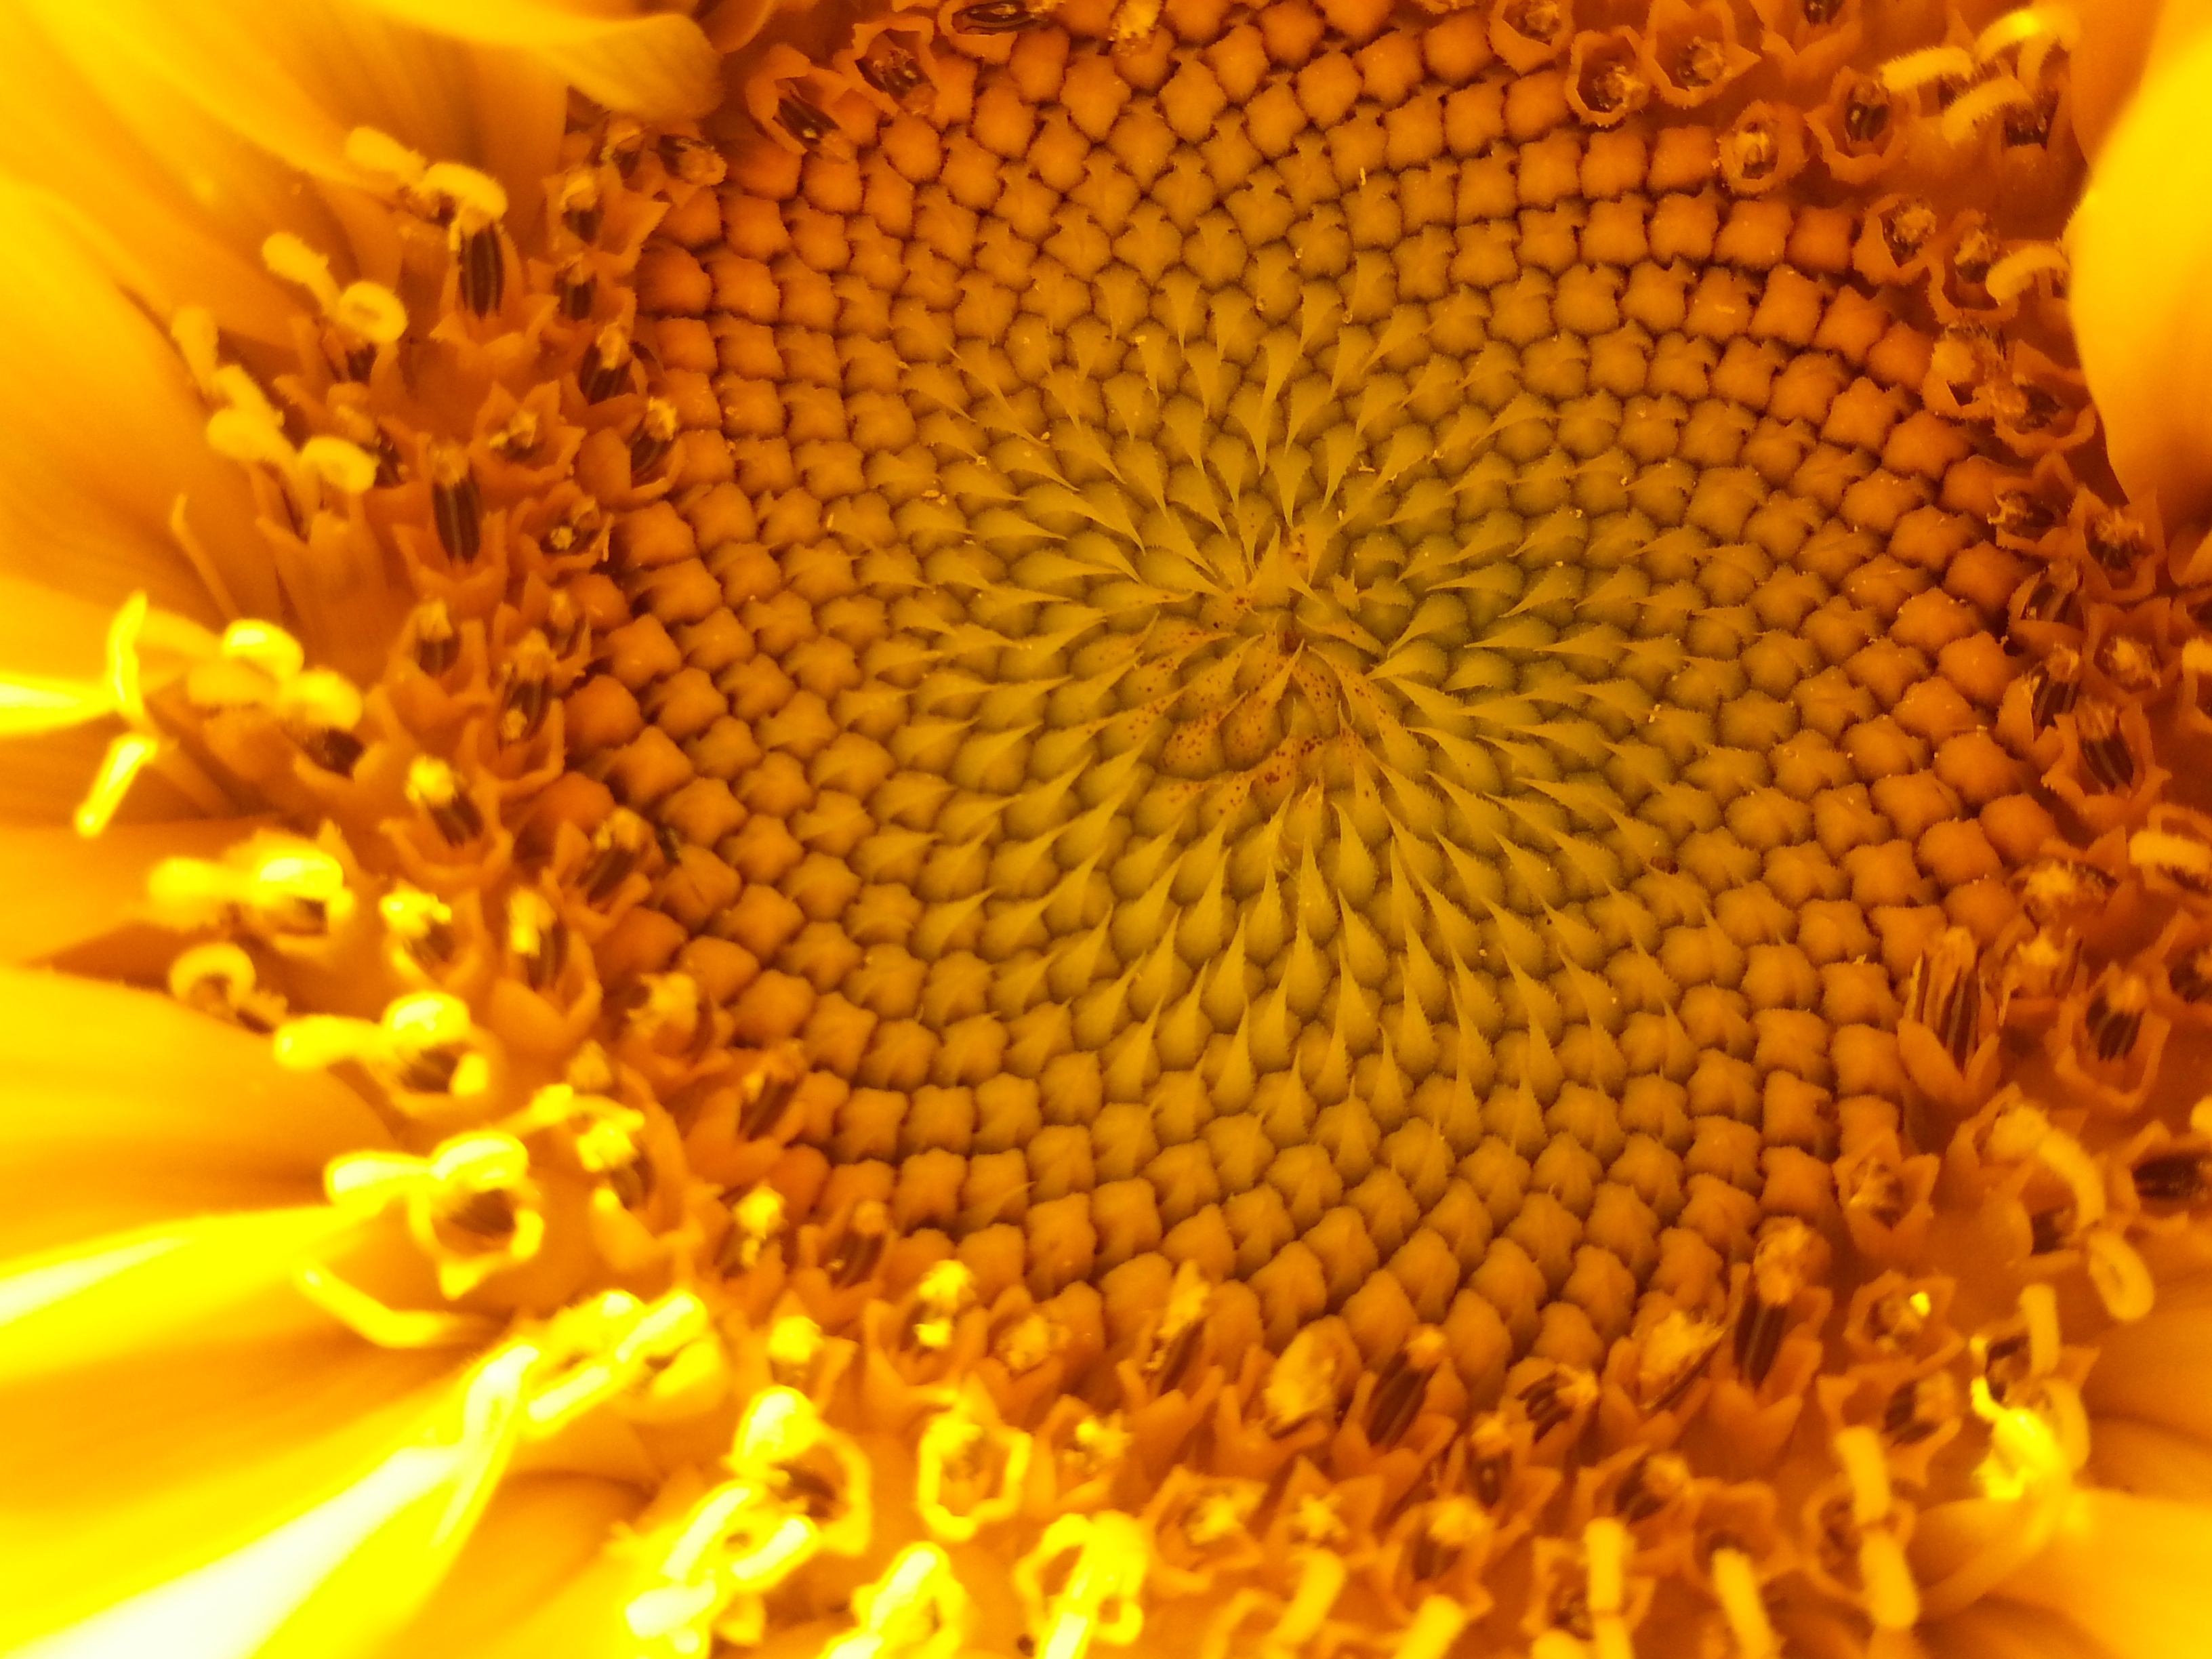
nature, plant, flower, petal, pollen, produce, yellow, flora, sunflower, close up, vegetarian food, macro photography, flowering plant, daisy family, sunflower seed, land plant